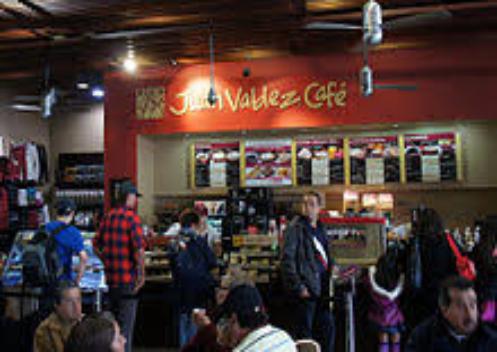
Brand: Juan Valdez Cafe
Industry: Food